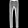
Label: Trouser